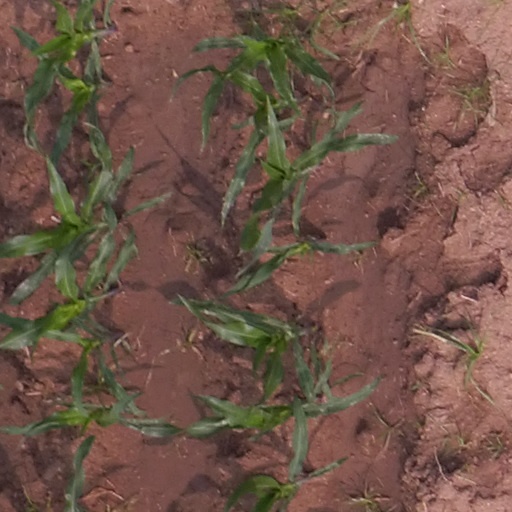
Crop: maize; corn